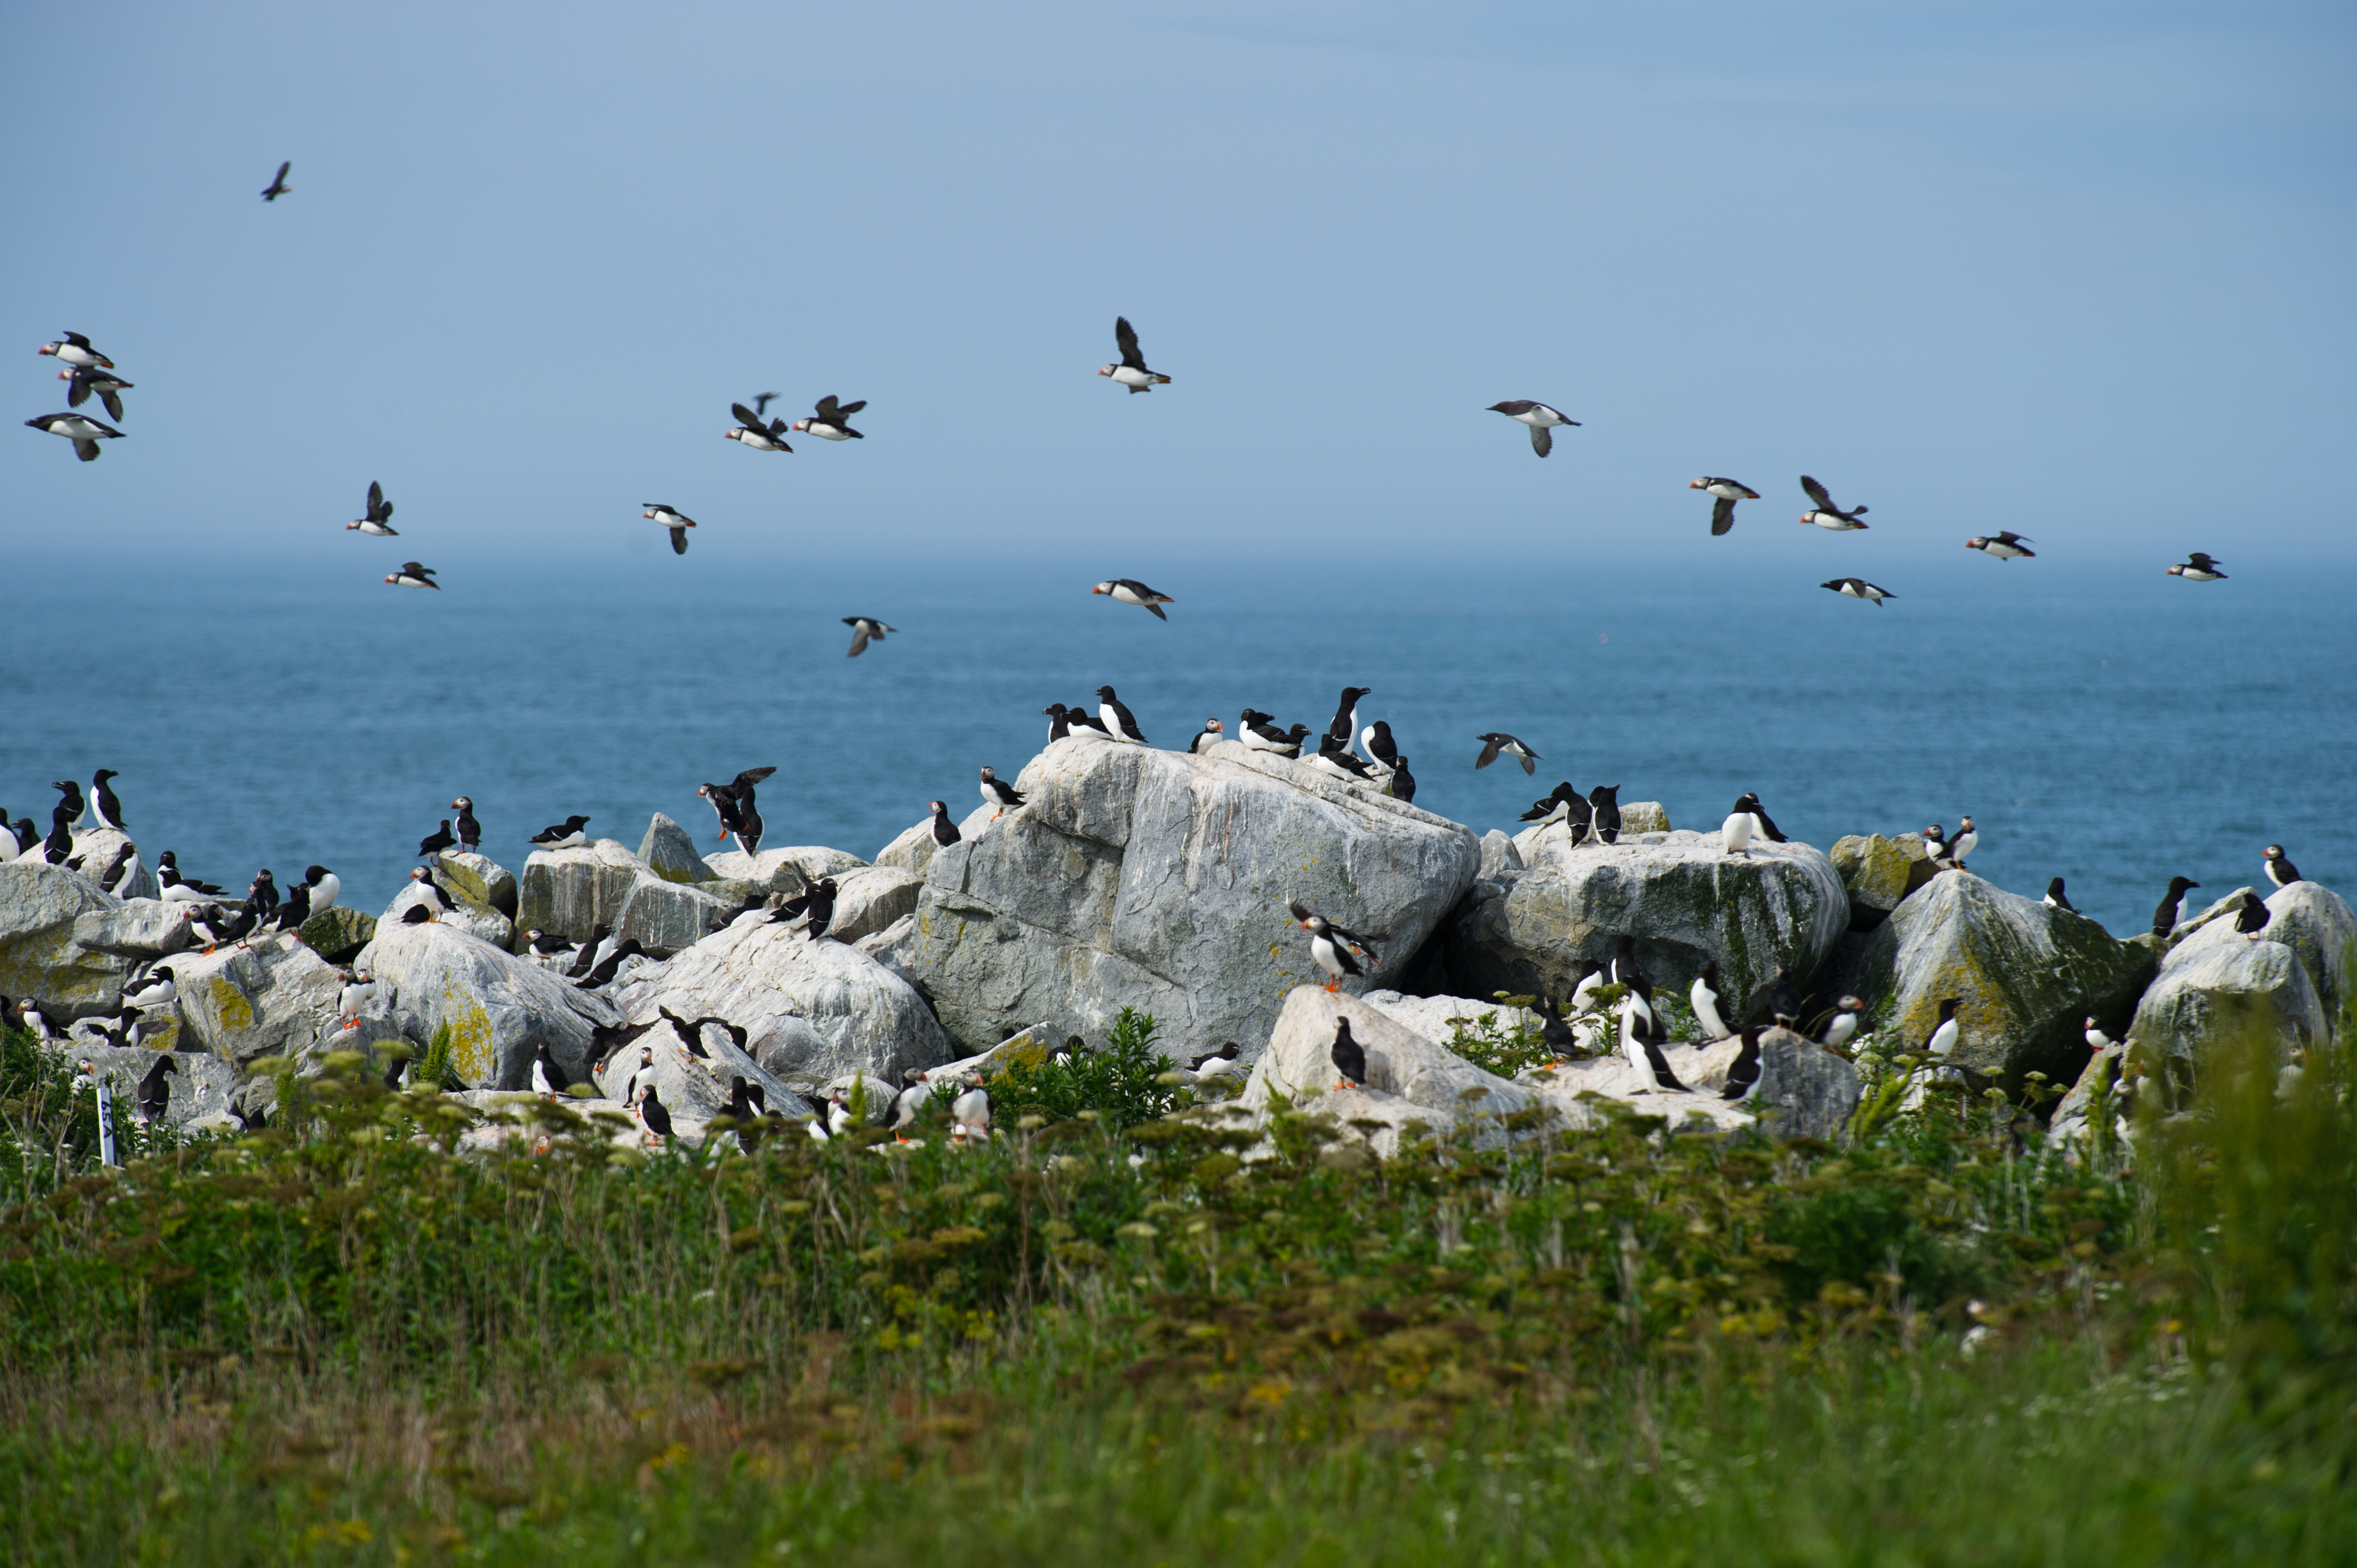
beach, sea, coast, nature, ocean, bird, shore, seabird, flock, wildlife, gull, fauna, habitat, charadriiformes, animal migration